Trade in Maya civilization

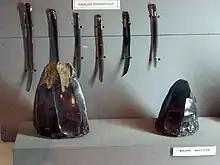
Raw obsidian and obsidian blades, examples of Maya commodities,

As trade grew in the Postclassic period, so did the demand for commodities. Many of these were produced in large specialized factory-like workshops around the empire, and then transported elsewhere mostly by sea due to poor roads and heavy cargo. Some of these commodities included, fine ceramics, stone tools, paper, jade, pyrite, quetzal feathers, cocoa beans, obsidian, copper, bronze and salt.